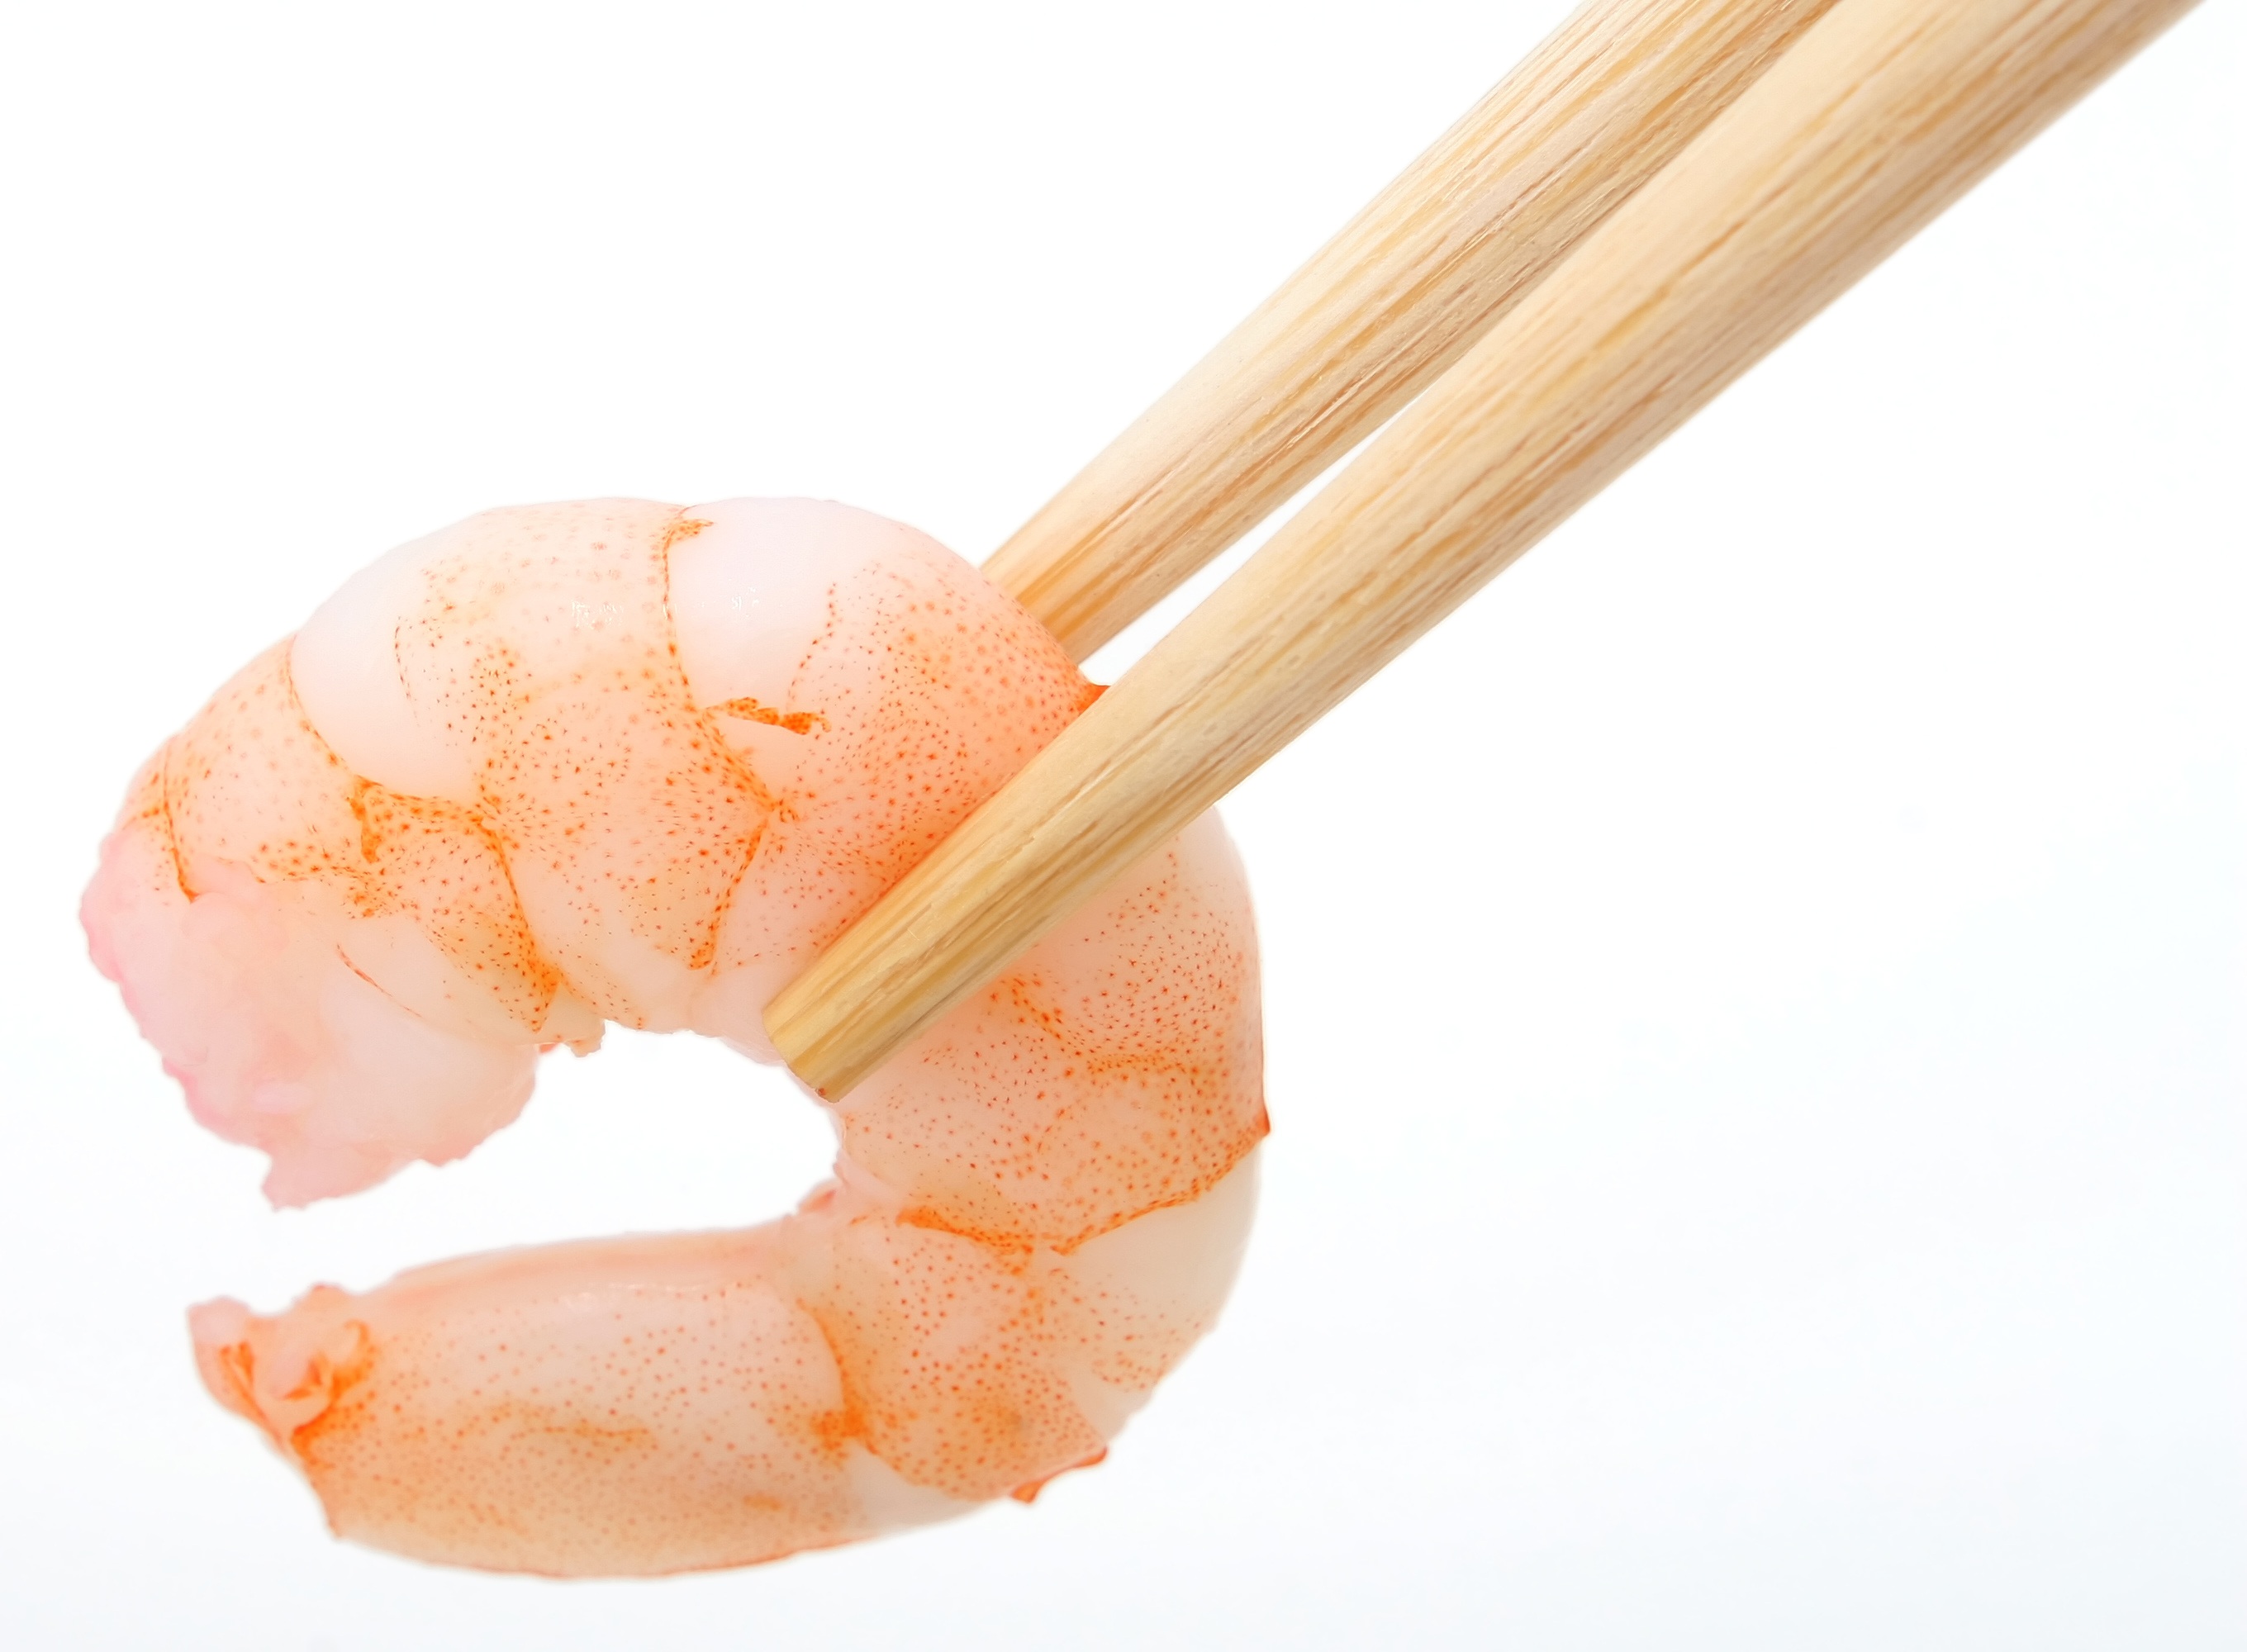
hand, sea, wood, restaurant, asian, finger, meal, food, chinese, cooking, natural, seafood, fresh, weight, colorful, fish, healthy, snack, lunch, cuisine, shellfish, delicious, health, cookery, crab, invertebrate, shrimp, product, sushi, cooked, garnish, nutrition, japanese, wooden, raw, good, scallops, slim, loss, diet, starter, organic, sticks, prawns, chop, crayfish, delicacy, protein, dieting, slimming, cholesterol, peeled, steamed, wholesome